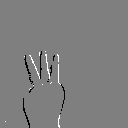
ASL letter: w